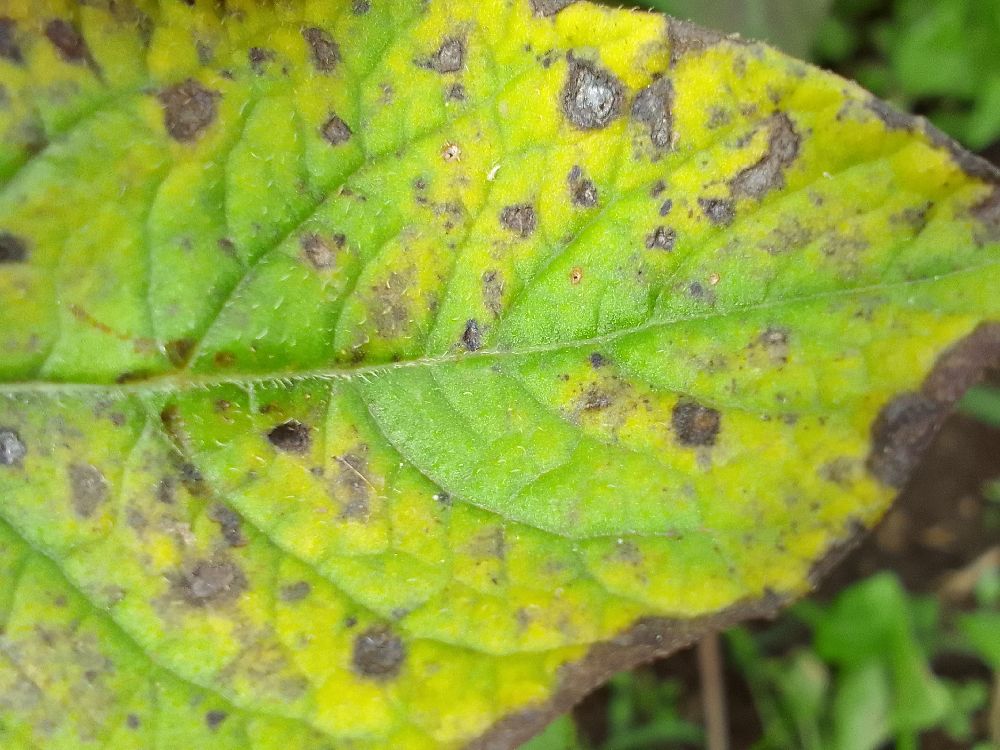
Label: Early blight